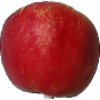
Label: red_yellow_apple